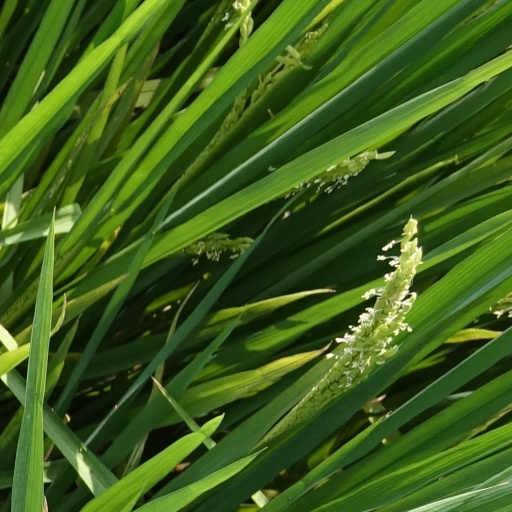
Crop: rice